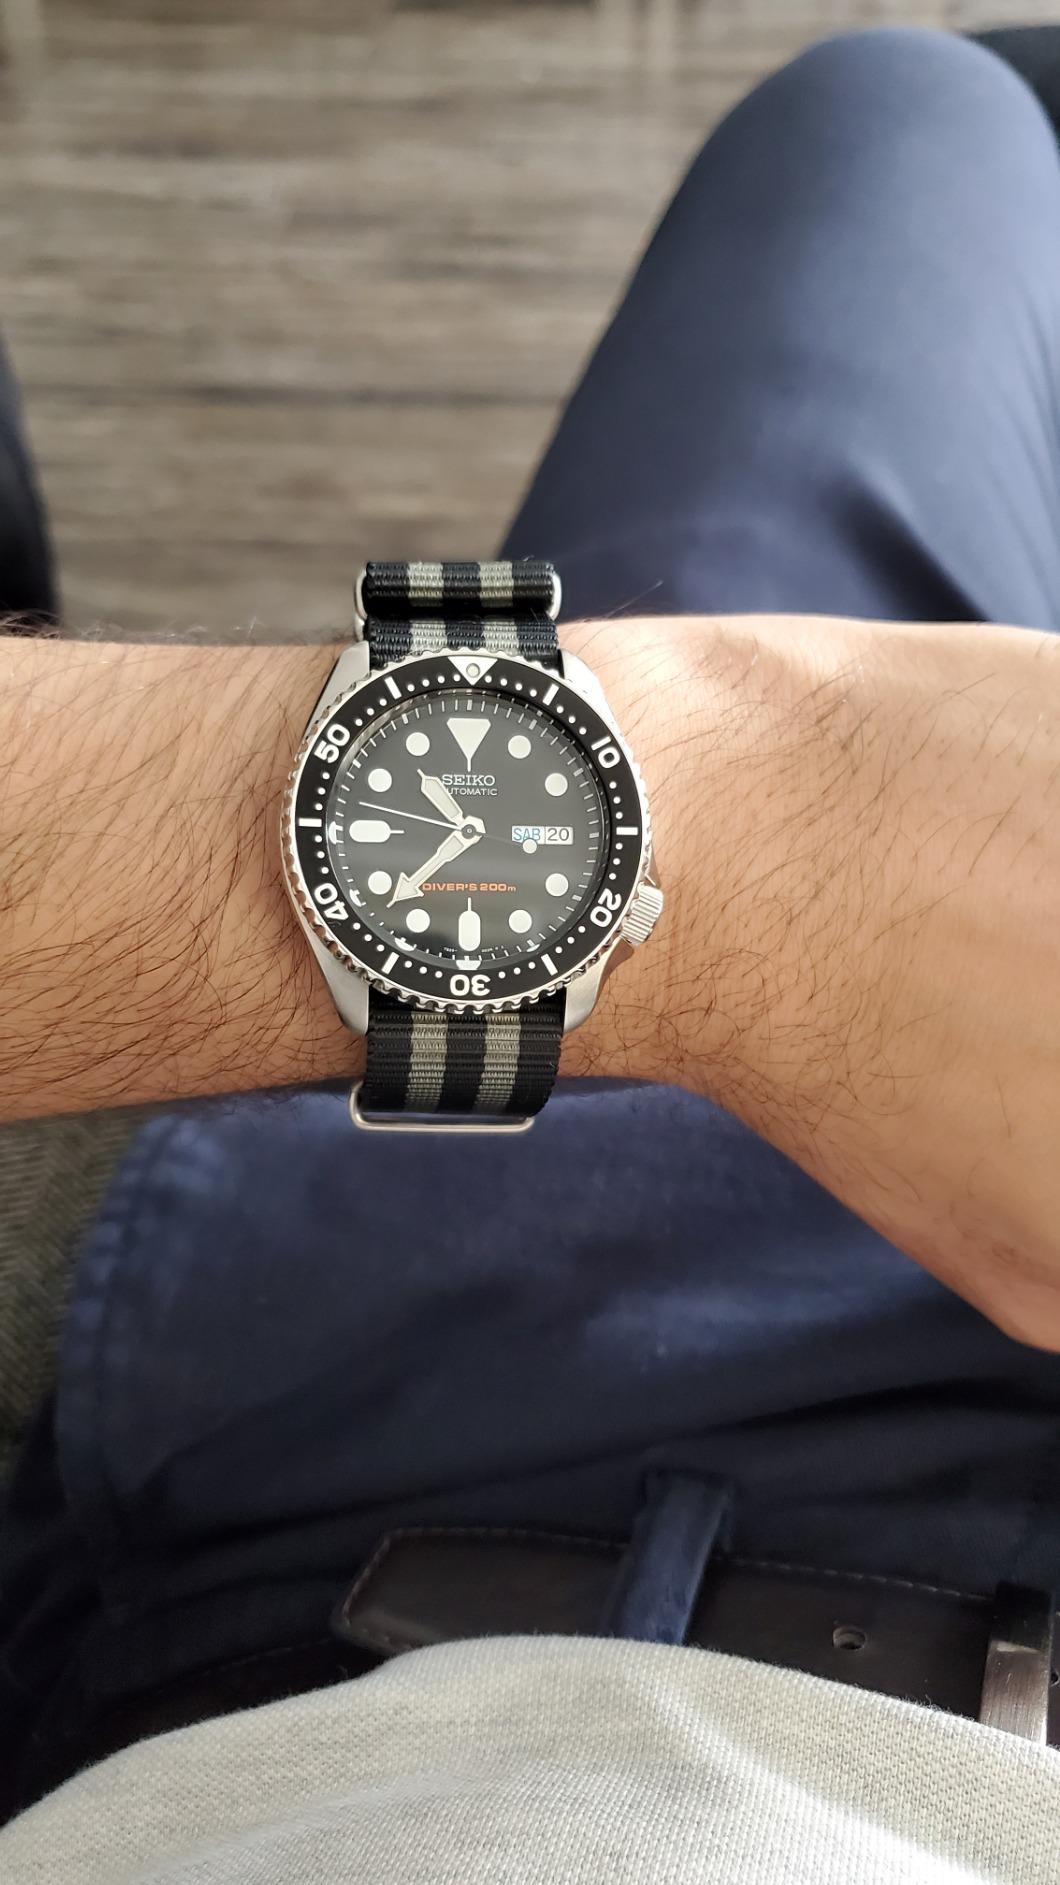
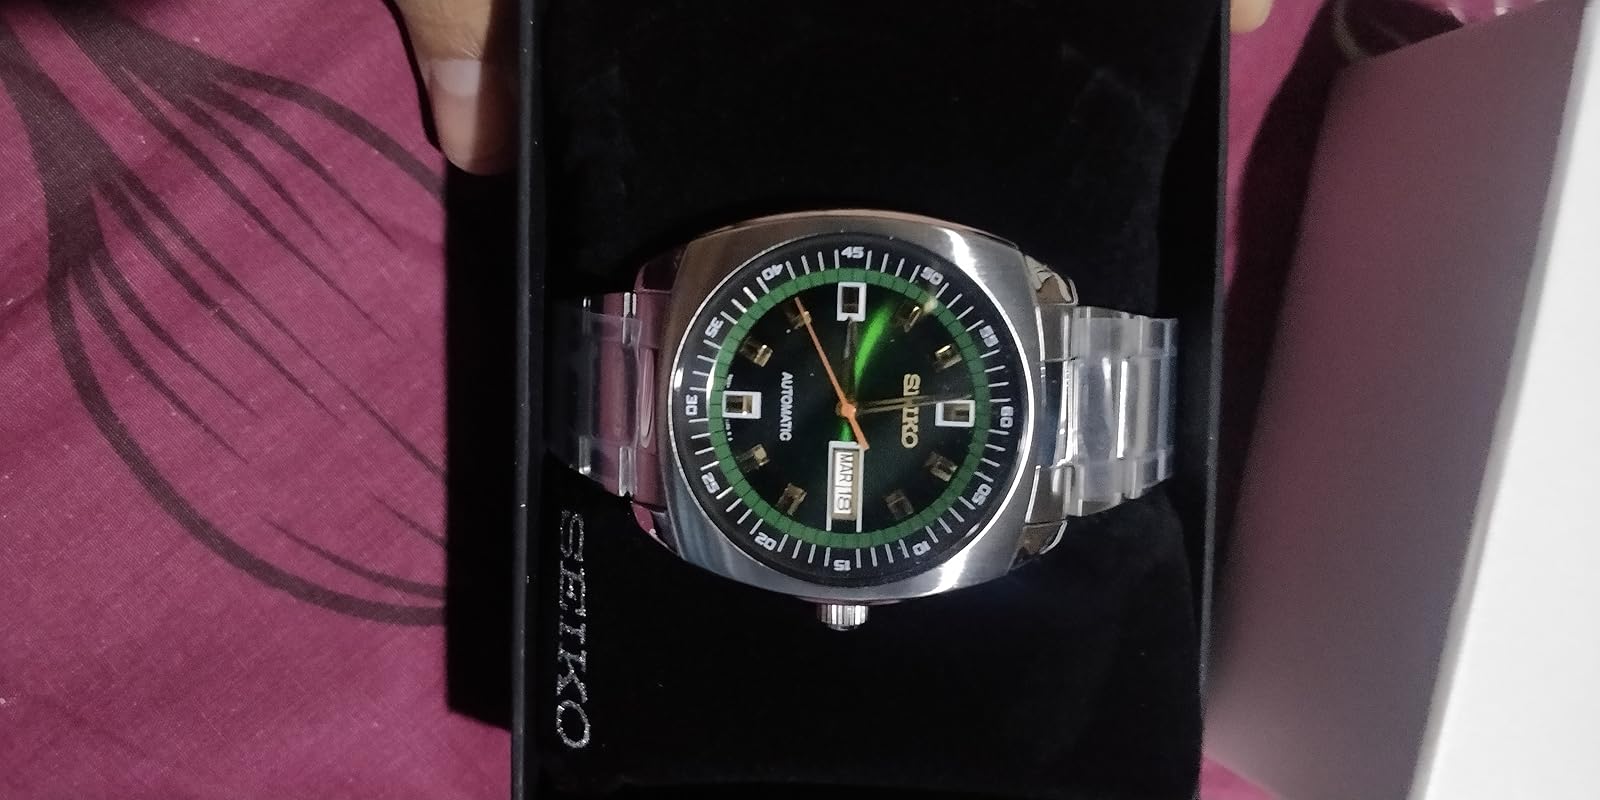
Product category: accessories_watch
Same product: no